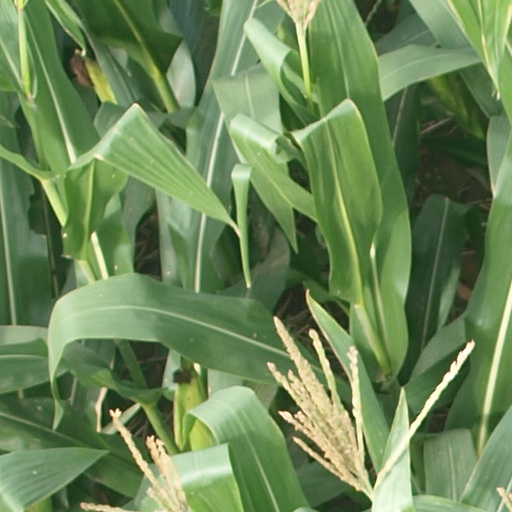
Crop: maize; corn